Argevollen

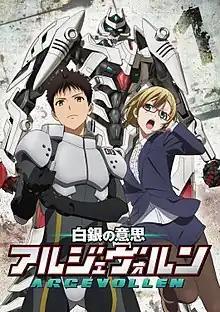
Cover of the first "Argevollen" Blu-ray/DVD volume.

is a Japanese anime television series by Xebec. The series began airing on July 3, 2014. The series was picked up by Crunchyroll for simulcast streaming with English subtitles. The anime has been licensed by Sentai Filmworks.